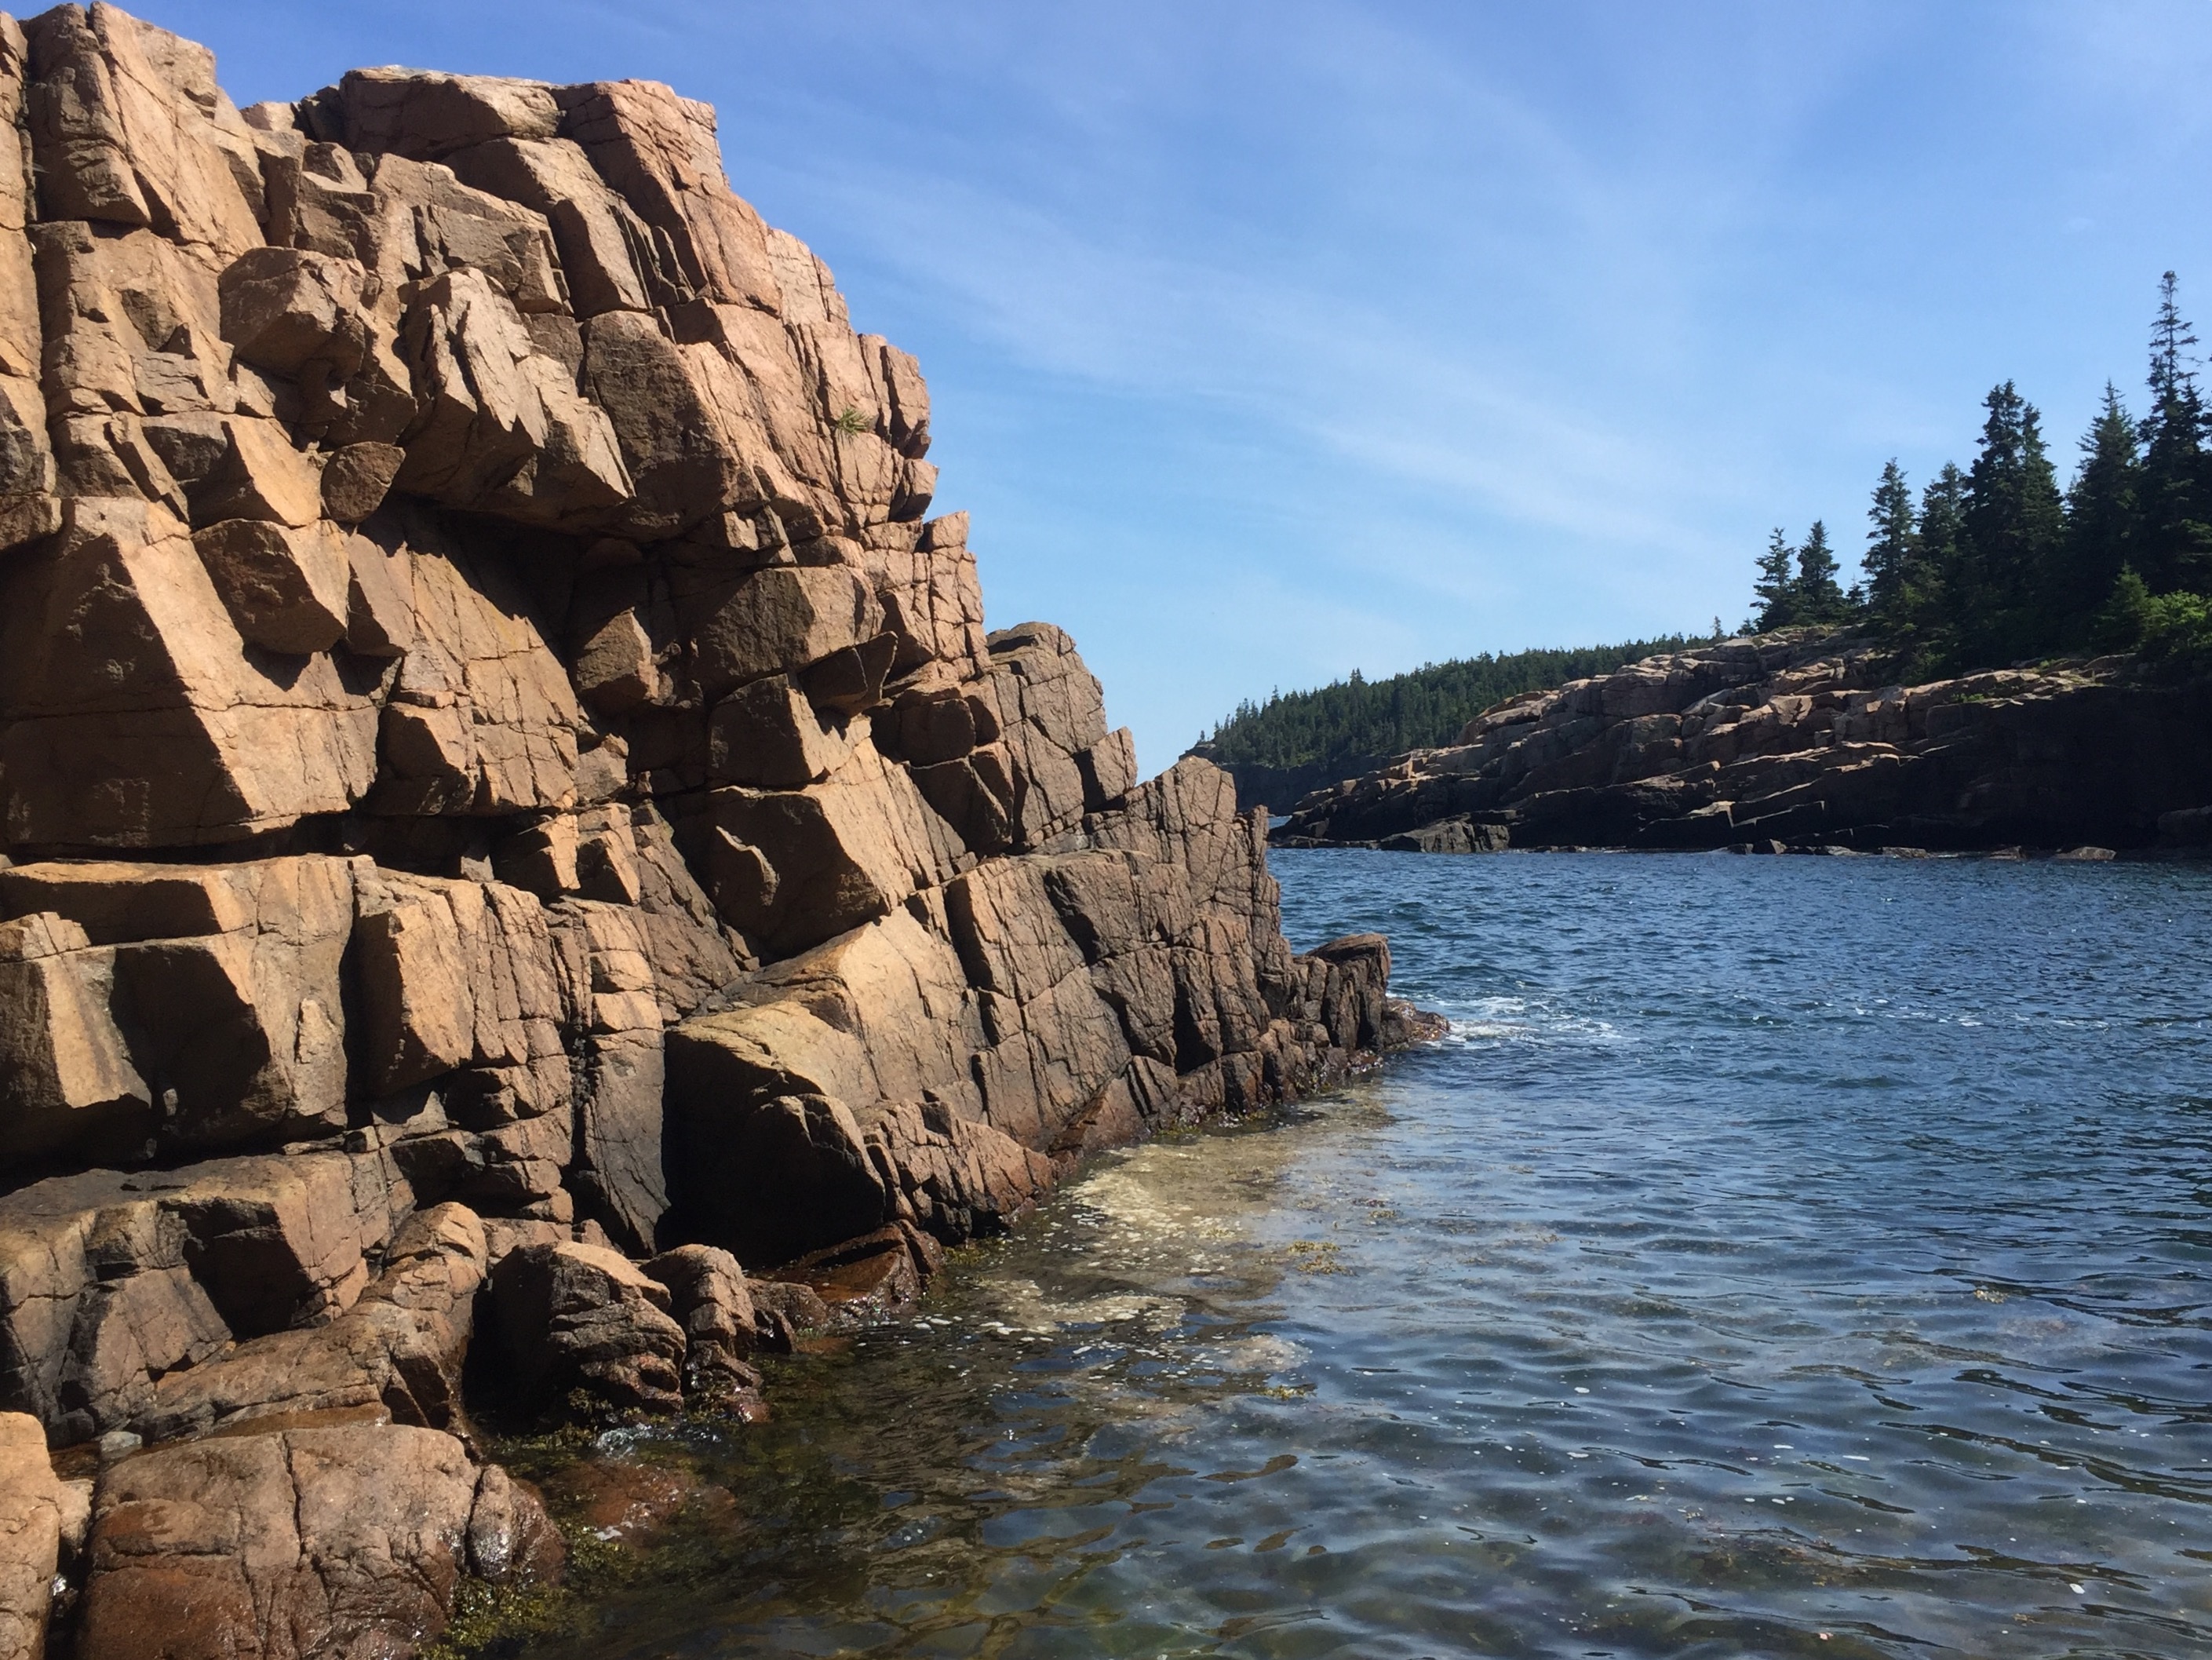
landscape, sea, coast, rock, mountain, river, formation, cliff, bay, terrain, material, geology, cape, wadi, landform, geographical feature